Music of Lithuania

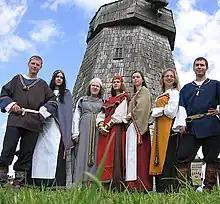
Vaiguva, a Lithuanian folklore band

Lithuanian folk music belongs to Baltic music branch which is connected with Neolithic corded ware culture. In Lithuanian territory meets two musical cultures: stringed (kanklių) and wind instrument cultures. These instrumental cultures probably formed vocal traditions.